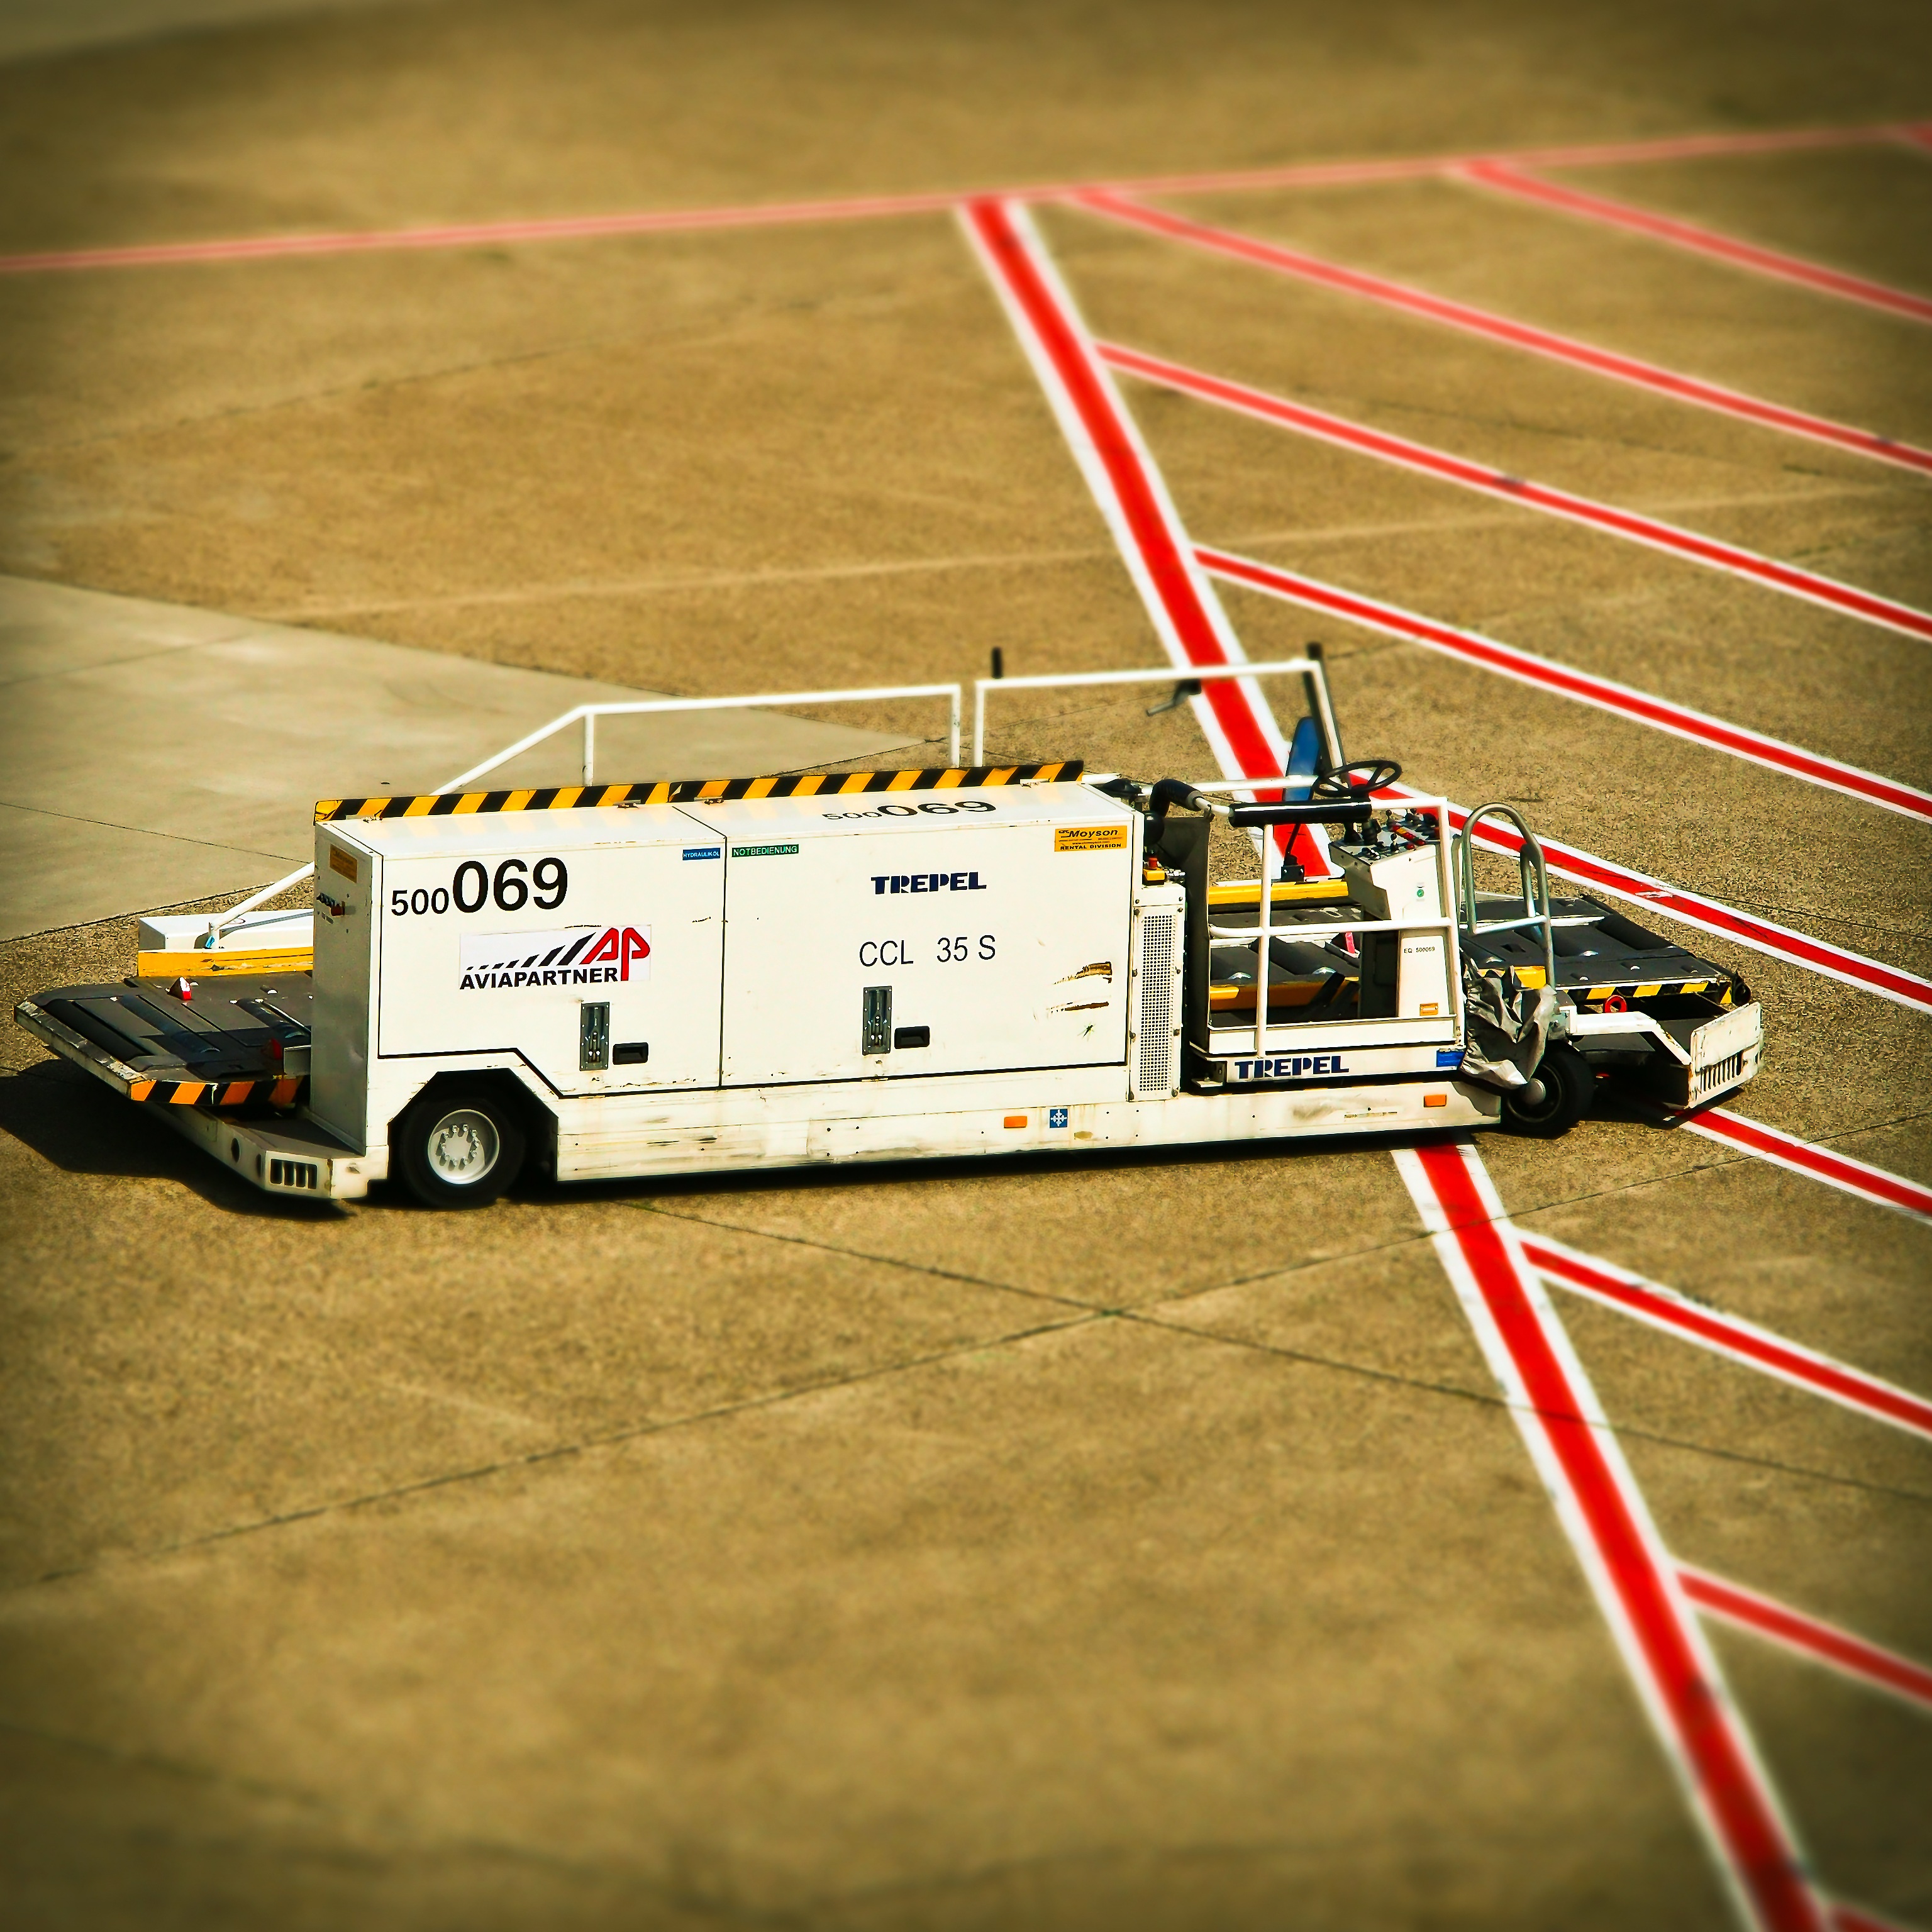
structure, car, airport, vehicle, toy, race car, race, sports, racing, mark, race track, tilt shift, miniature effect, dusseldorf, prior to, auto racing, sport venue, electrical network